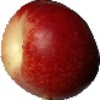
Label: nectarine